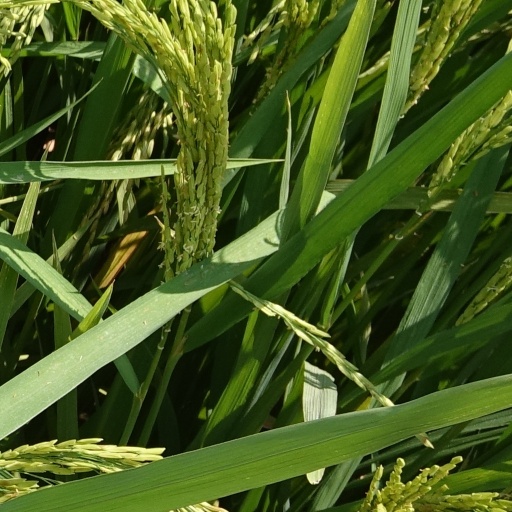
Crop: rice